Electric fire engine

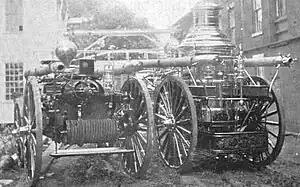
Electric fire engine (left) next to a typical 19th-century steam pumper fire engine of equal capacity, c. 1895

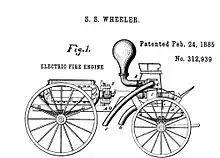
Wheeler's patented electric fire engine, the first such design

An electric fire engine is a fire engine that is powered by an electric motor—essentially, an electric vehicle designed and used for firefighting. Electric fire engines were first proposed in the 19th century to replace the steam pumpers used for firefighting. The electric motor was claimed to be simpler, cleaner, and faster in operation, would save money, and require less maintenance than the steam fire engine. Though production of most electric-powered fire engines ended in the early 20th century when they were superseded by diesel-powered fire engines, they have seen a revival in the 21st century, with fire engine manufacturers such as Rosenbauer and Pierce Manufacturing designing their own electric fire engines.